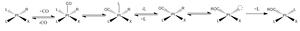
Une réaction d'insertion est une réaction chimique où une entité chimique s'interpose dans une liaison chimique, en général d'une deuxième entité chimique :